Ohio State Buckeyes football

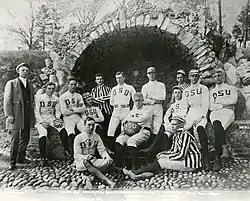
The first Ohio State football team of 1890

After early attempts at forming a team in 1886 (led by future Nebraska governor Chester Hardy Aldrich) and 1887, football was ultimately established at the university in 1890. On the site of the first OSU game, on the campus of Ohio Wesleyan University in Delaware, Ohio, on May 3, 1890, the Delaware County Historical Society has set a historical marker. Some histories of Ohio State football credit George Cole, an undergraduate, and Alexander S. Lilley with introducing the sport to the campus. More recent research has challenged that claim, stating that George Cole did not persuade Lilley to coach the football team until after its first full season began that fall. OSU's first home game took place at 2:30 p.m. on November 1, 1890. They played the University of Wooster on the site that was then called Recreation Park. Just east of historic German Village, the park occupied the north side of Schiller (now Whittier), between Ebner and Jaeger, in what is now Schumacher Place. OSU lost the game, 64–0. Over the next eight years, under a number of coaches, the team played to a cumulative record of 31 wins, 39 losses, and 2 ties. The first game against the University of Michigan, in Ann Arbor, was a 34–0 loss in 1897, a year that saw the low point in Buckeye football history with a 1–7–1 record. Jack Ryder was Ohio State's first paid coach, earning $150 per season, and lost his first game, against Oberlin College and John Heisman, on October 15, 1892. In 1899 the university hired John Eckstorm to bring professional coaching skills to the program and immediately went undefeated. In 1901, however, center John Sigrist was fatally injured in a game against Western Reserve University and the continuation of football at Ohio State was in serious question. Although the school's athletic board let the team decide its future, Eckstorm resigned. In 1912, football underwent a number of developments that included joining the Western Conference, making football as part of a new Department of Athletics, and hiring Lynn W. St. John to be athletic director.